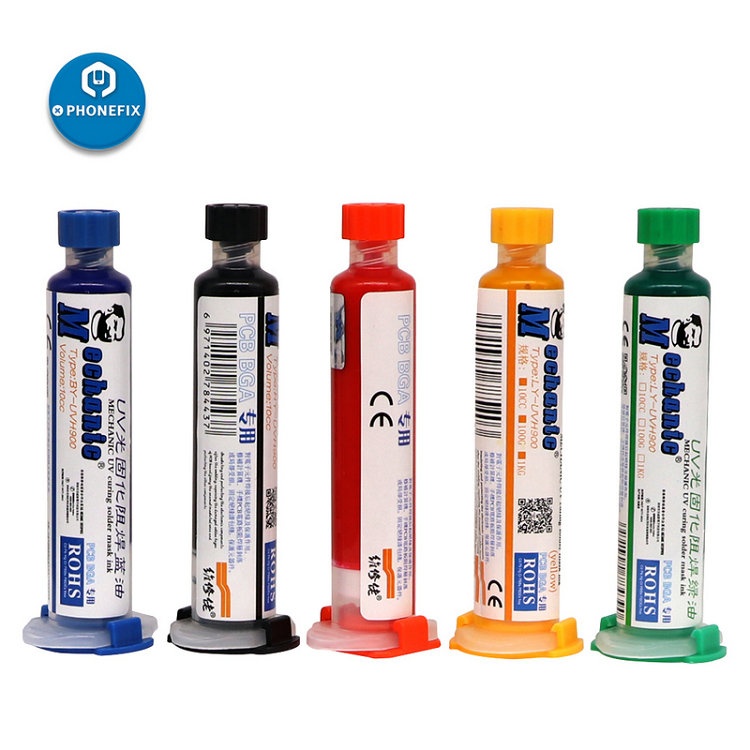
UV Solder Resist Mask Green Welding Fluxes Oil Paste Flux Cream
Green Yellow Red Blue UV SOLDER MASK for PCB BGA PAINT PREVENT CORROSIVE ARCING. Soldering Paste Flux Cream Welding Fluxes Oil, UV Solder Resist for PCB UV Curable Solder Great Mast. GREEN UV Soldering Paste Flux for repairing phone motherboard PCB after soldering BGA rework, protect PCB traces from corrosion, moisture. Features: 1. This UV solder resist is used to protect PCB traces from corrosion, moisture. 2. It is also used for repairing PCB after soldering rework. 3. UV Soldering Paste Flux for repairing phone motherboard PCB after soldering BGA rework, protect PCB traces from corrosion, moisture. Specification: Brand: Mechanic Type: UV Solder Mask Color: Black / Blue / Green / Red / Yellow Volume: 10CC Option UV Solder Mask: Option 1: Green Welding Flux Oil - Solder Paste Flux Cream Option 2: Yellow Welding Flux Oil - Solder Paste Flux Cream Option 3: Red Welding Flux Oil - Solder Paste Flux Cream Option 4: Blue Welding Flux Oil - Solder Paste Flux Cream Option 5: Black Welding Flux Oil - Solder Paste Flux Cream This UV Solder Resist is used to protect PCB traces from corrosion, moisture. It is also used for repairing PCB after soldering rework. Note: Solder paste flux, liquid and rosin can only be sent by special post mail.
Brand: VIPProgrammer
Category: Hardware > Building Consumables > Solder & Flux > Rosin Flux